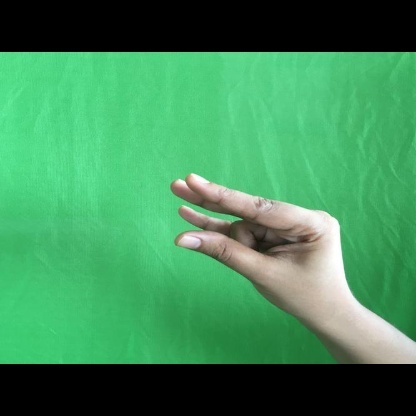
Mudra: Kangulam